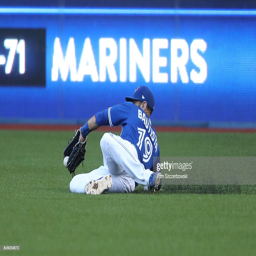
# makes a sliding catch to end the sixth inning during game action against sports team .